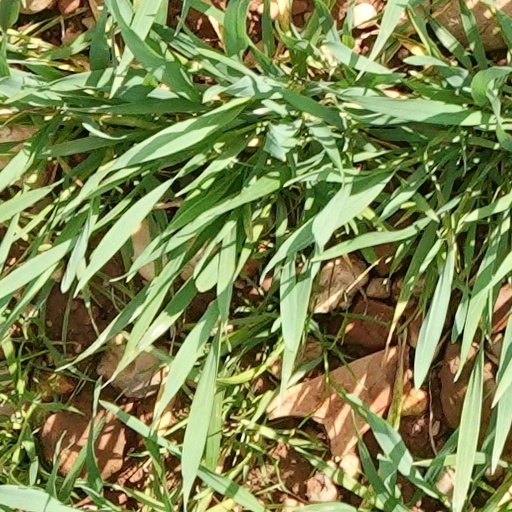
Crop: wheat